Mike Tyler

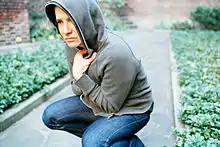
Tyler in Manhattan, Spring 2009. by Shiori Kawasaki

He first became known during the 1990s poetry revival centered on the Nuyorican Poets Café in New York City. He has been dubbed the “most dangerous poet in America” because he once broke an arm while doing a reading.